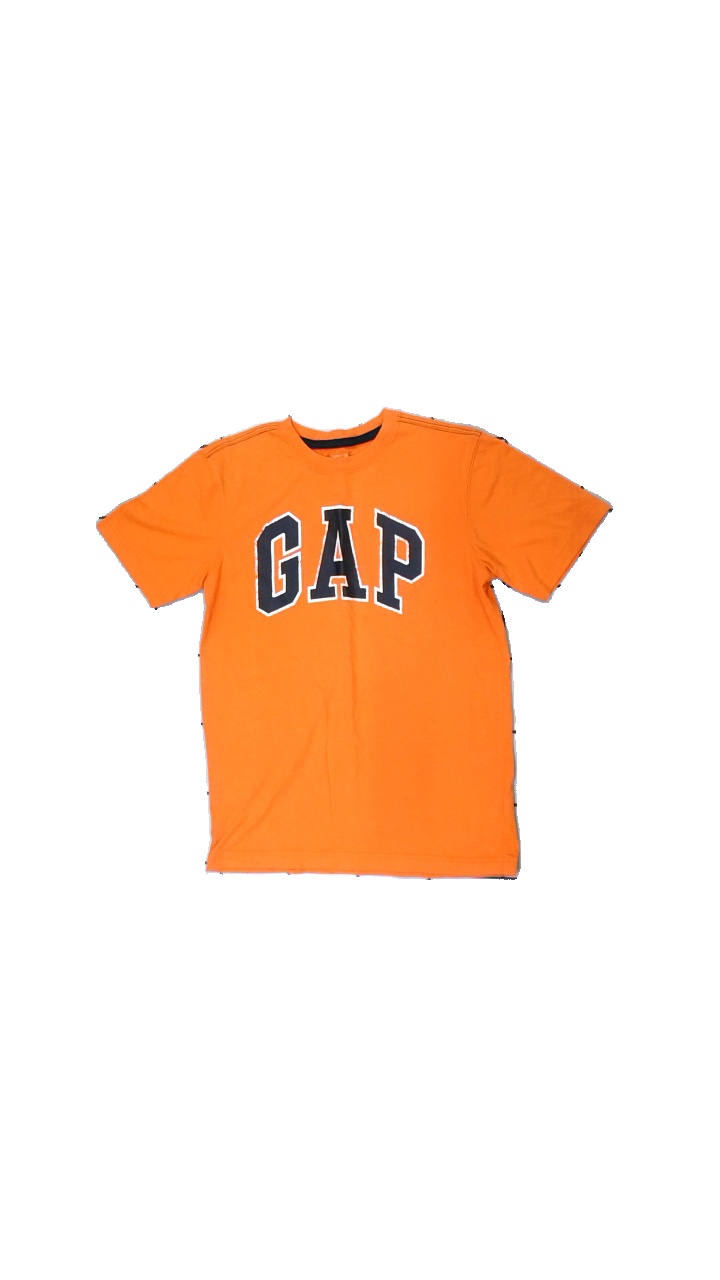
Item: T-shirt (Children)
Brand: Gap
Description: Orange t-shirt
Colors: Orange, Black, White, Multicolor
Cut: Regular
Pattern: Logo print
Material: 57% cotton, 43% polyester
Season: All
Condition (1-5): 1
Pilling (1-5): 1
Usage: Export
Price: <50